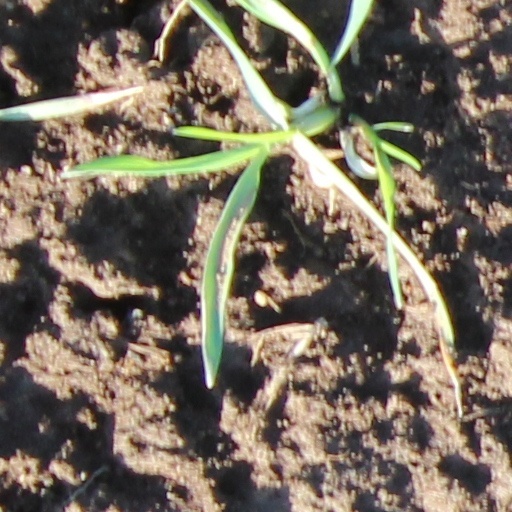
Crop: wheat